Interior reconstruction

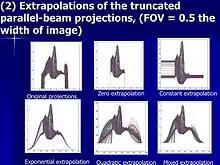
1) Projections of Sheep-Logan phantoms 2) Truncated projections (zero extrapolation) 3) Constant, 4) exponential and 5) quadratical extrapolations 6) Mixed extrapolation of 4 and 5

formula_6, formula_7, formula_8, formula_9 are known matrices; formula_1 and formula_11 are unknown vectors; formula_12 is a known vector, and formula_13 is an unknown vector. We need to know the vector formula_1. formula_1 and formula_11 are the original image, while formula_12 and formula_13 are measurements of responses. Vector formula_1 is inside the region of interest formula_3, (formula_18). Vector formula_11 is outside the region formula_3. The outside region is called formula_4, (formula_21) and formula_12 is inside a region in the measurement corresponding to formula_3. This region is denoted formula_25, (formula_26). The region of vector formula_13 (outside the region formula_25) also corresponds to formula_4 and is denoted as formula_30, (formula_31).